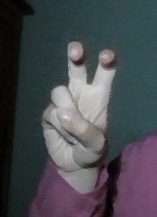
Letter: toot